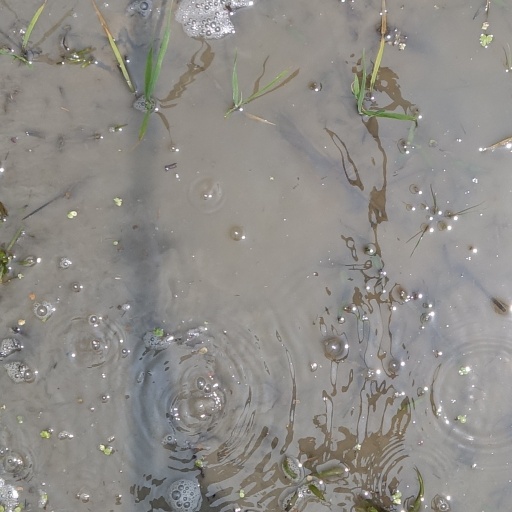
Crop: rice